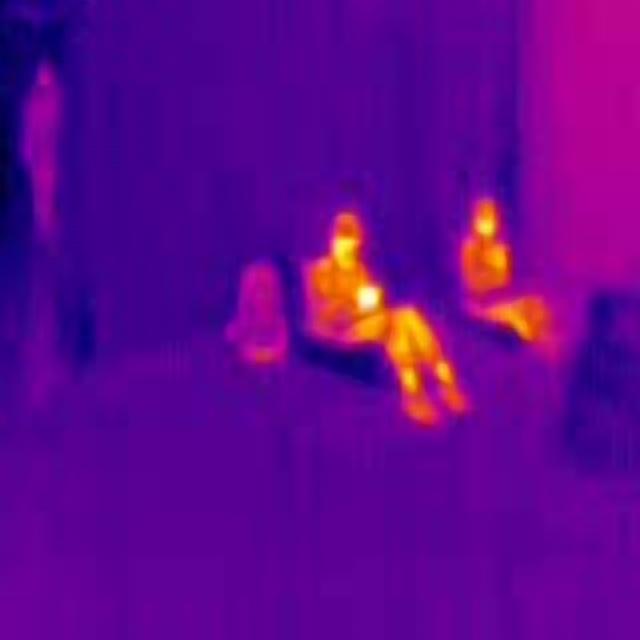
Detected objects:
label: person
label: person
label: person